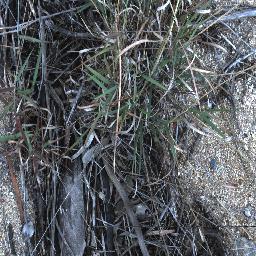
Label: negative